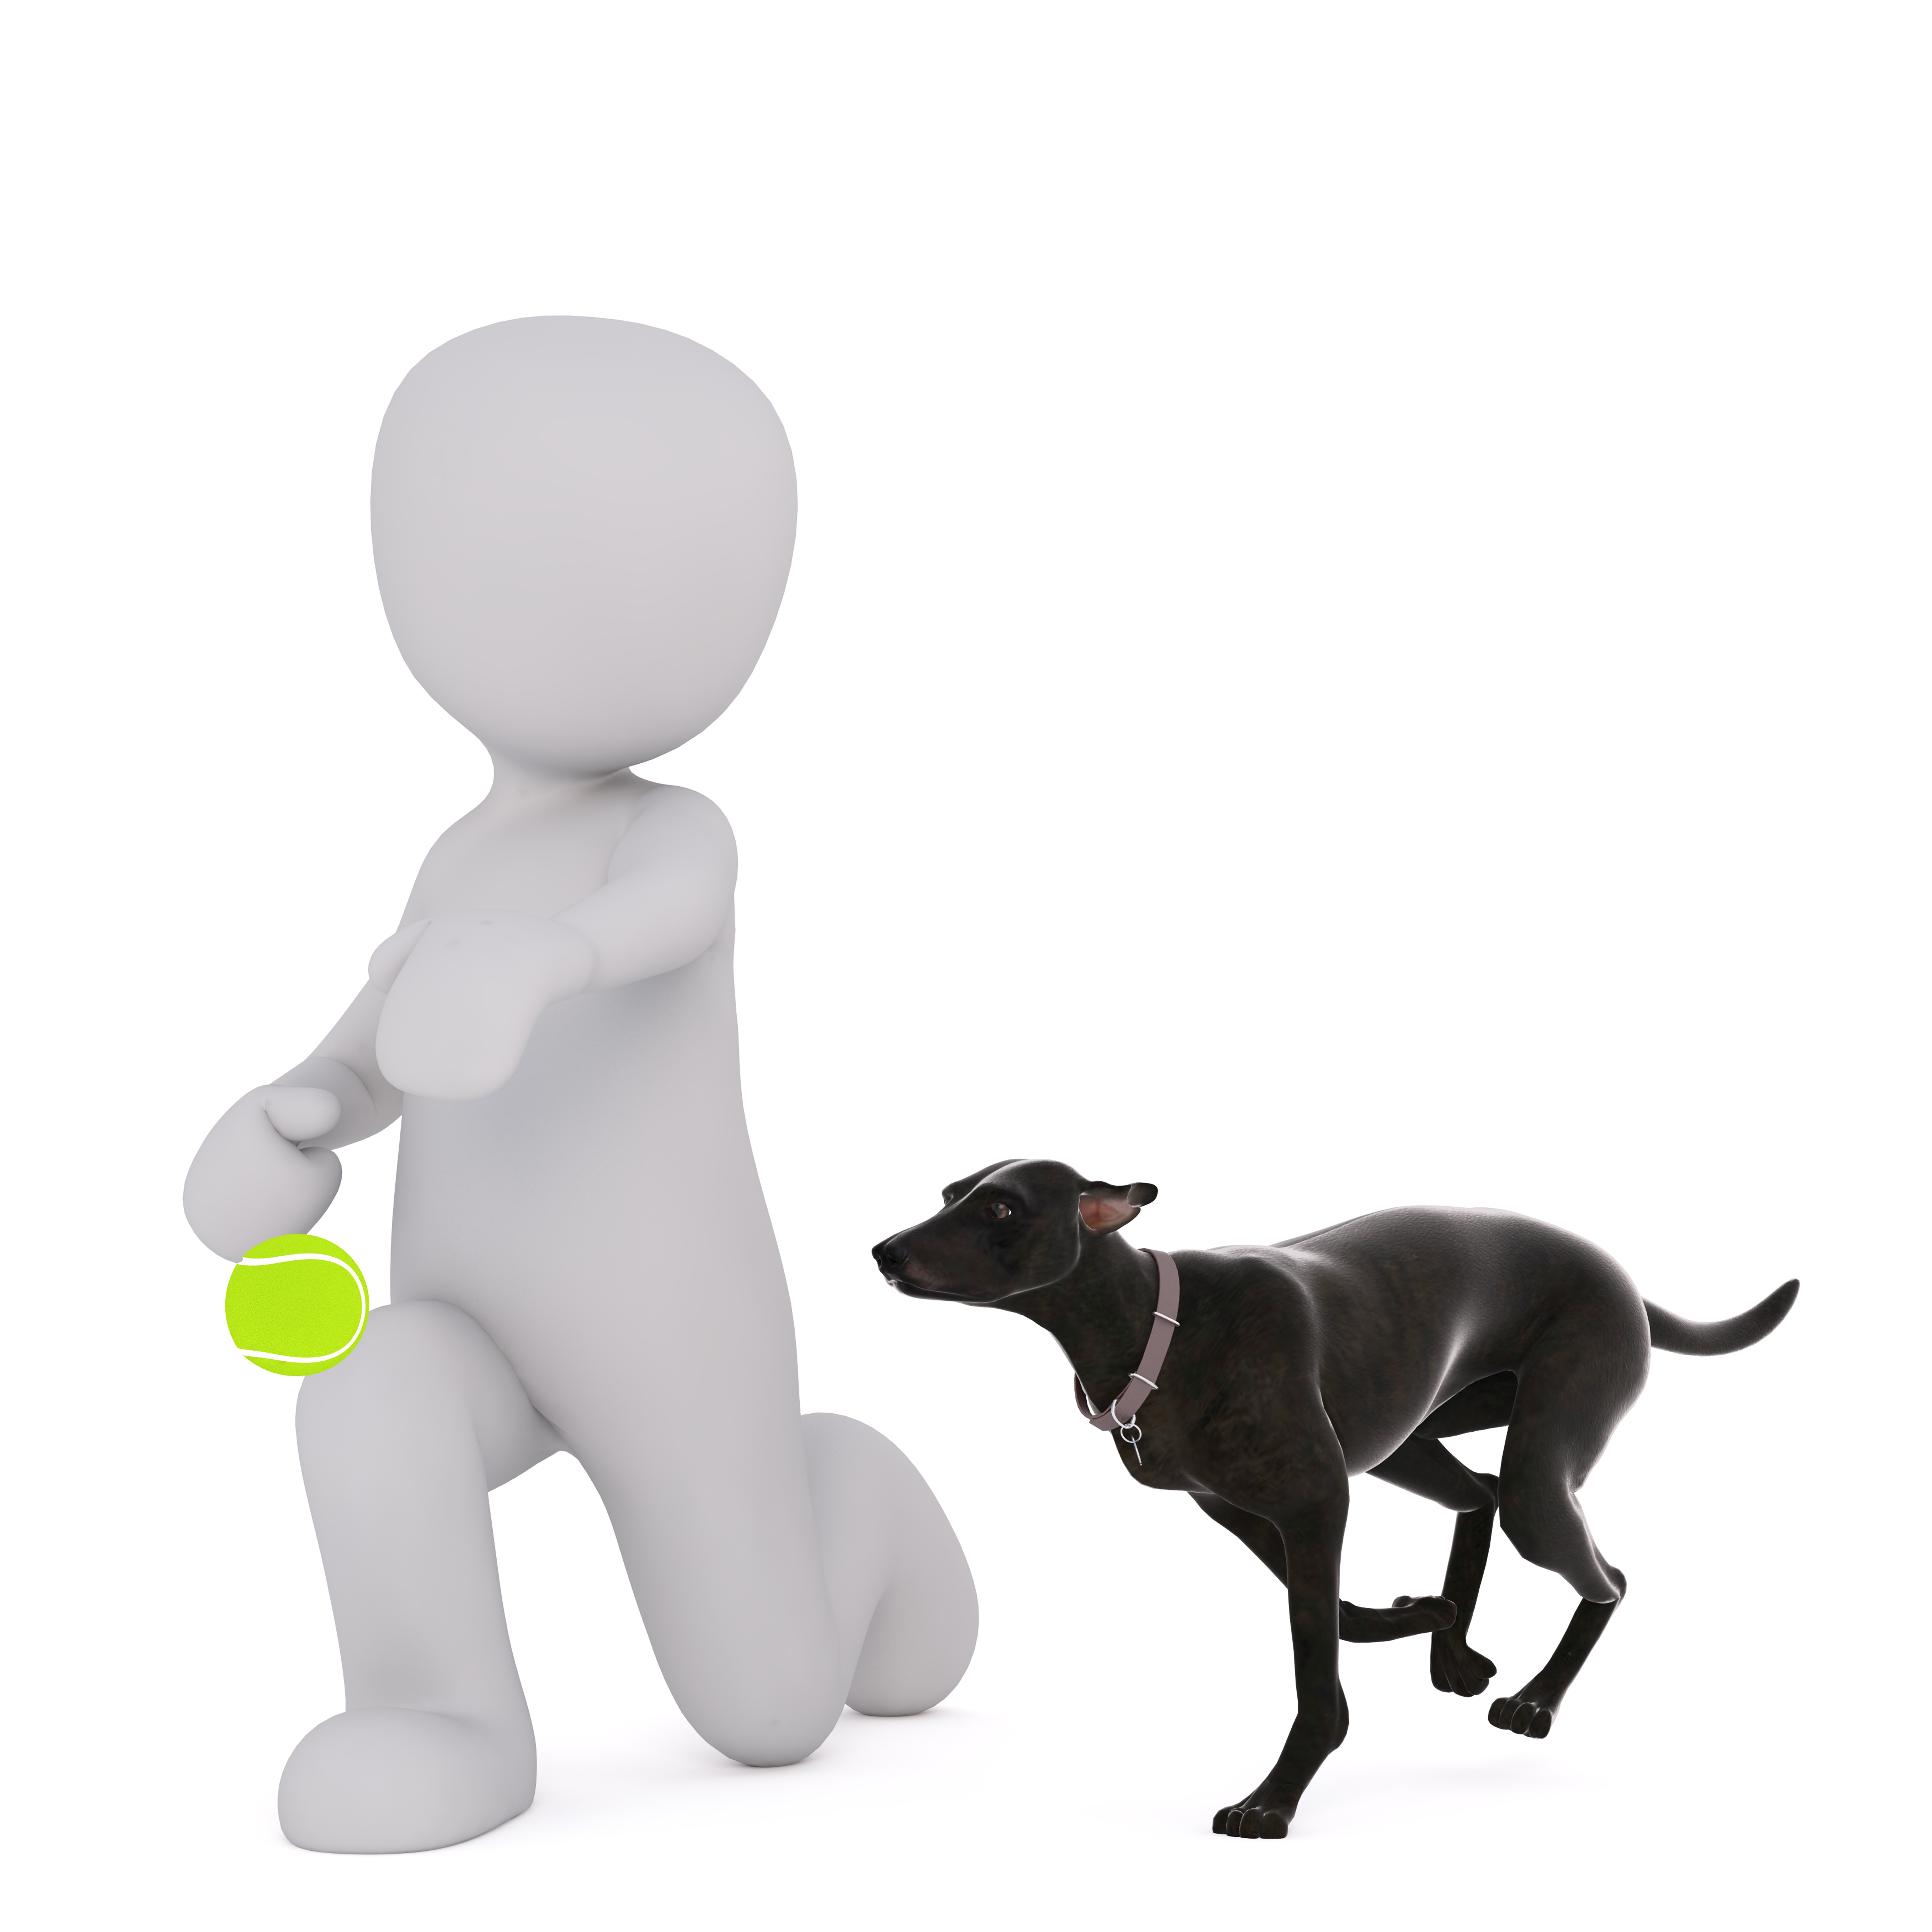
white, dog, isolated, model, start, figurine, ball, 3d, males, cartoon, employment, white male, 3d model, full body, free image, ball games, 3d man, 3d men